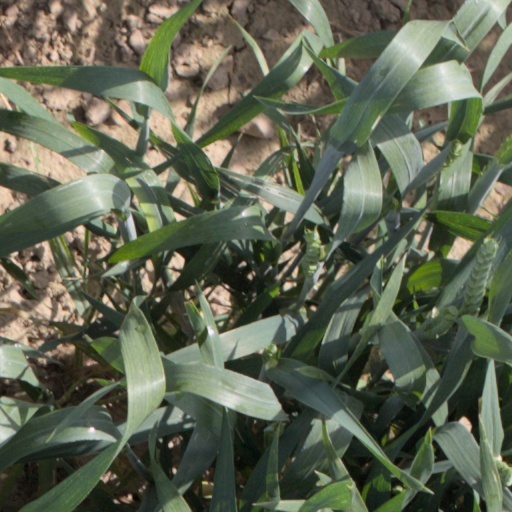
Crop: wheat